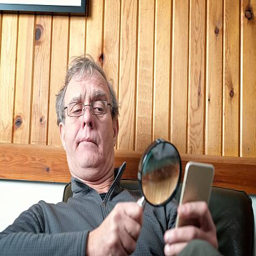
senior man uses a magnifying glass with cell phone